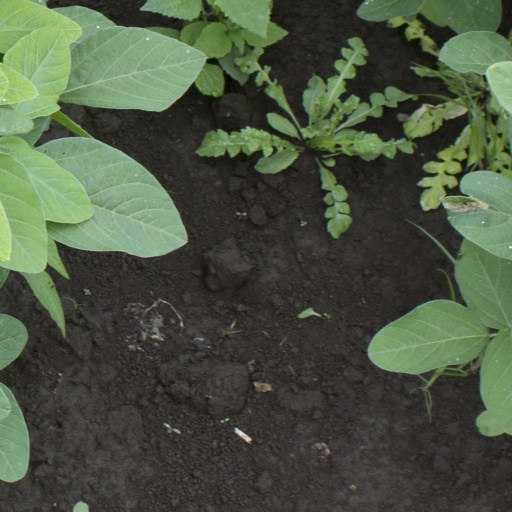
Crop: soybean